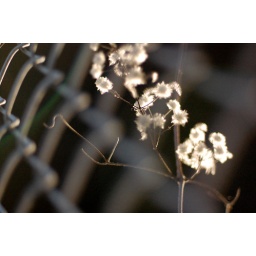
fluffy plants in the fence beneath the highway